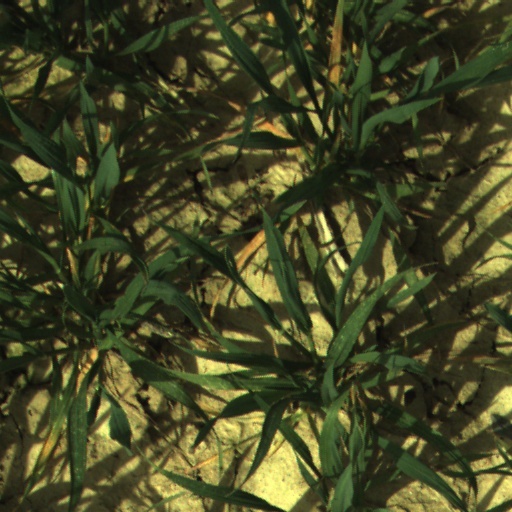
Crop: wheat